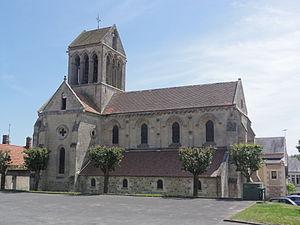
Bourg-et-Comin (Aisne) Église
L'église Saint-Martin est une église située à Bourg-et-Comin, en France.
Bourg-et-Comin est une commune française située dans le département de l'Aisne, en région Hauts-de-France.
Cet article recense les monuments historiques français classés en 1919.